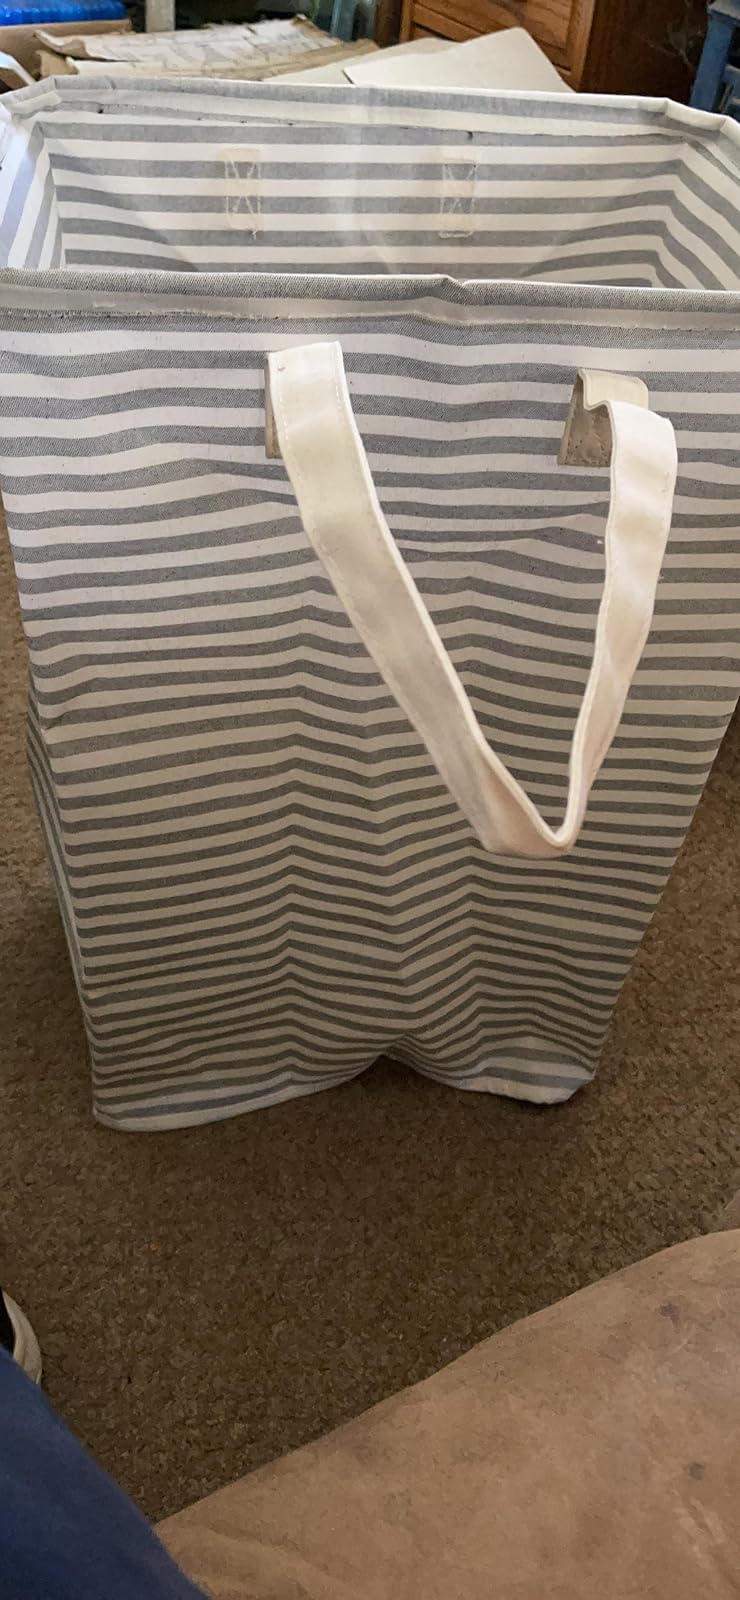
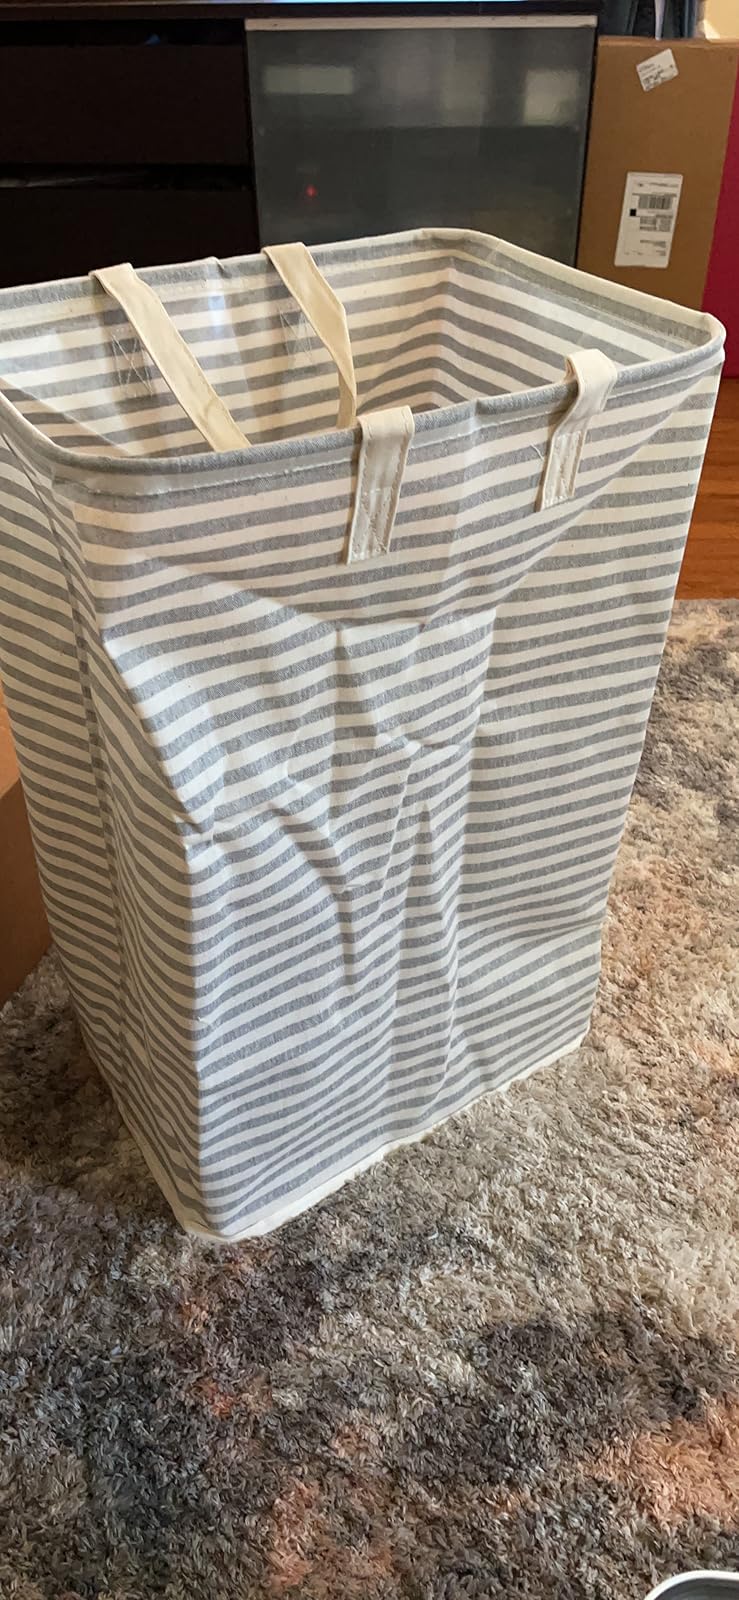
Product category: items_hamper
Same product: yes